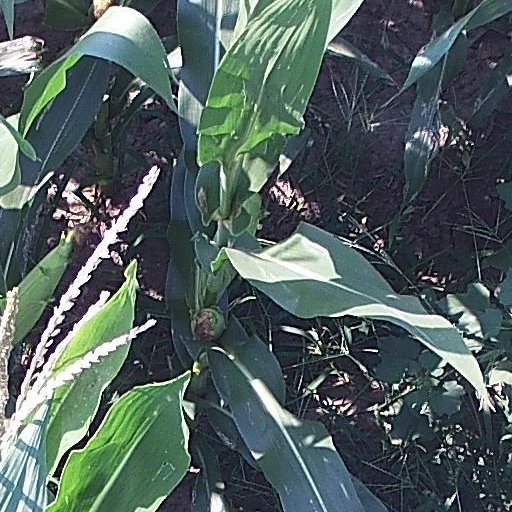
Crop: maize; corn